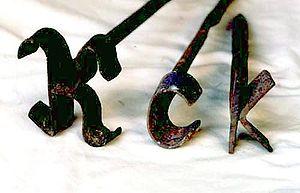
Le marquage au fer est une pratique consistant à appliquer sur une partie du corps un objet fortement chauffé afin d'y laisser une marque de brûlure, avec une forme particulière et durable, voire définitive. Pratiqué entre membres d'un groupe ou en manière de tatouage, le marquage s'appelle le branding.